PZL SW-4 Puszczyk

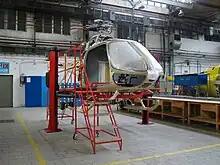
SW-4 under construction, 2011

PZL-Świdnik's parent company, AgustaWestland chose to use the SW-4 as the basis for an optionally manned rotorcraft, the PZL-Świdnik SW-4 Solo. In 2011, development of an optionally-manned demonstrator began. The SW-4 Solo was first was shown at the MSPO 2012 in Poland as "SW-4 Solo" RUAS/OPH platform (Rotorcraft Unmanned Air System/Optionally Piloted Helicopter). In 2013, AgustaWestland was given a Royal Navy contract for the SW-4 Solo's development as part of the UK's RWUAS (Rotary Wing Unmanned Air System) Capability Concept Demonstrator (CCD) programme. Development of the SW-4 Solo is also being supported by the Italian Ministry of Defence's Directorate for Air Armaments under the Italian National Military Research Plan. By September 2015, the SW-4 Solo had performed a total of 26 demonstration flights, which included simulated shipboard integration tests. In November 2015, AgustaWestland stated that the SW-4 Solo was "ready for sale".